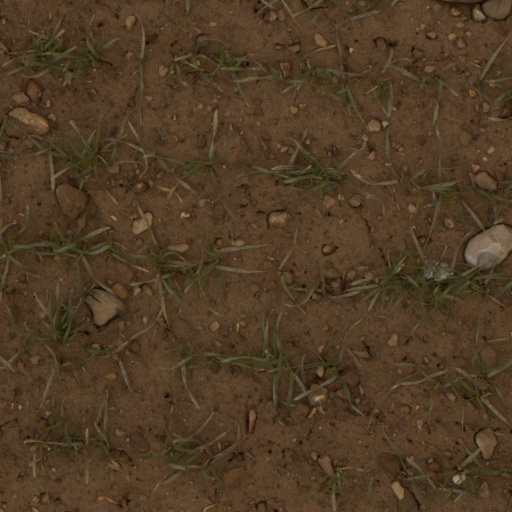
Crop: wheat